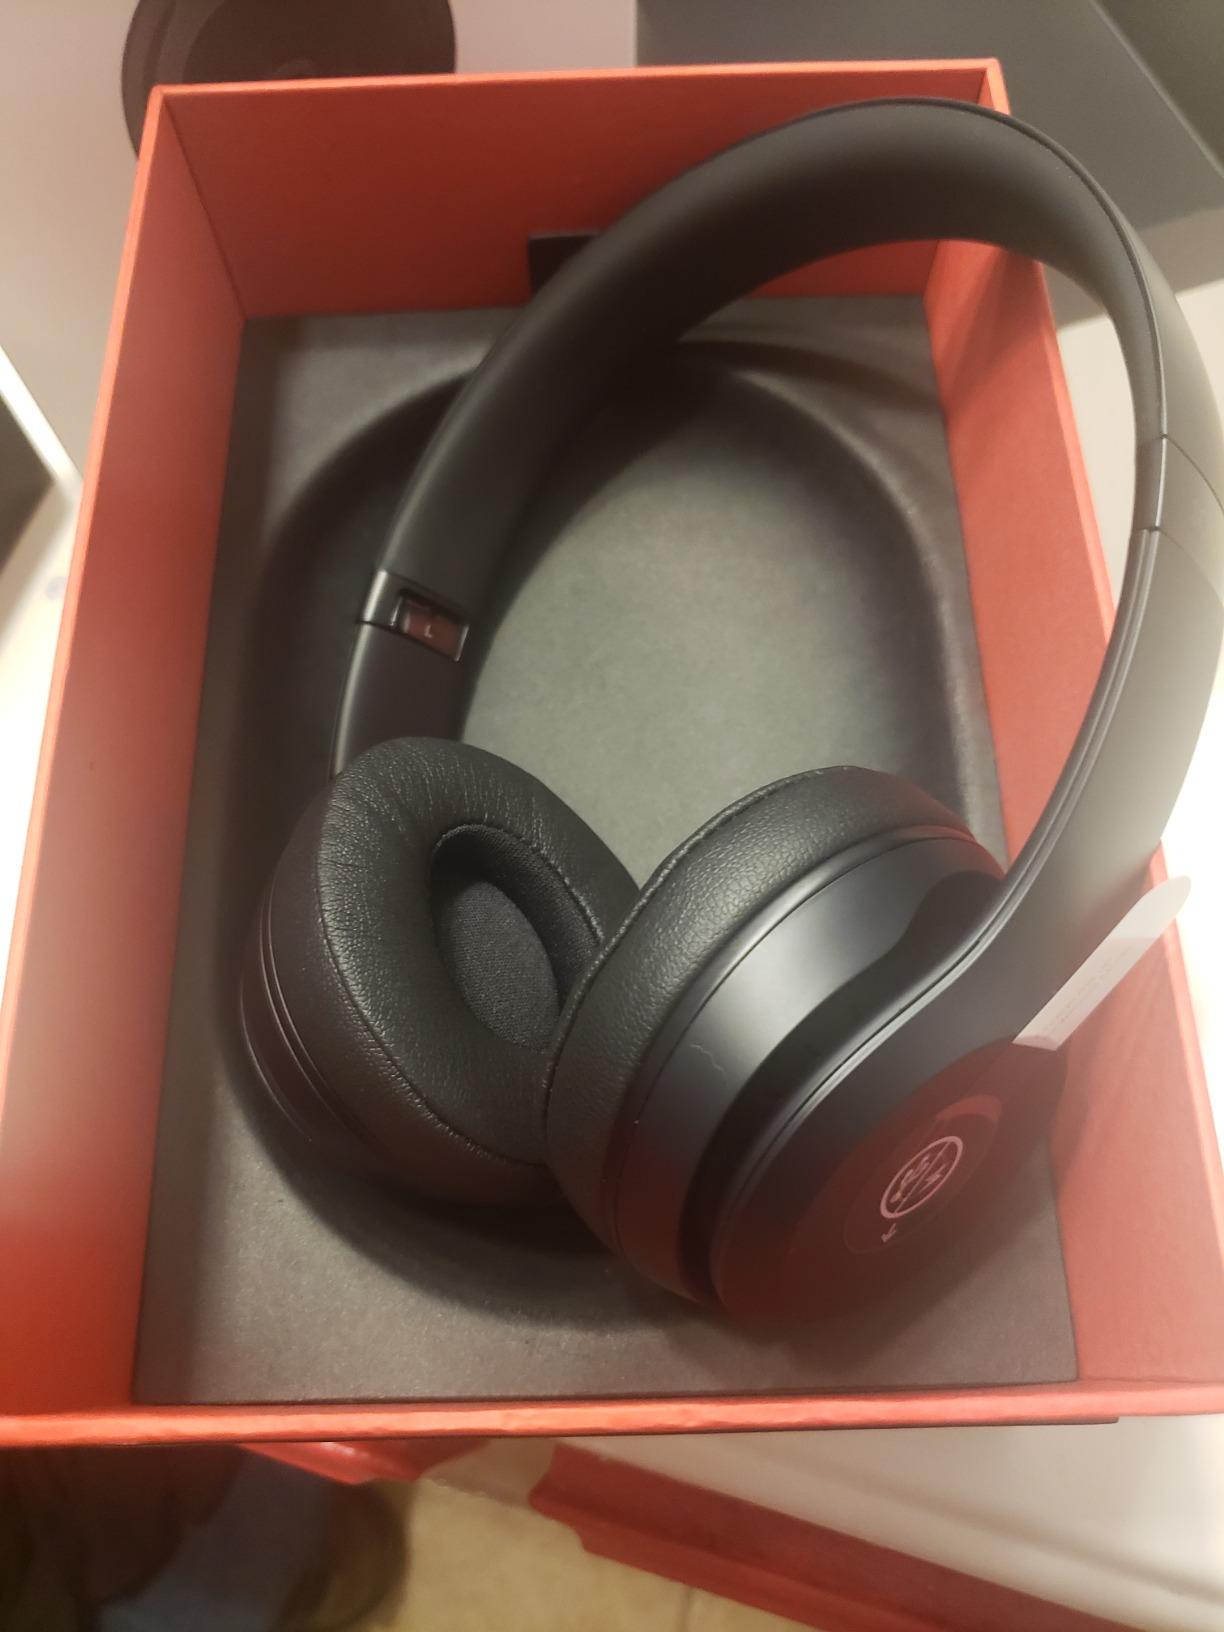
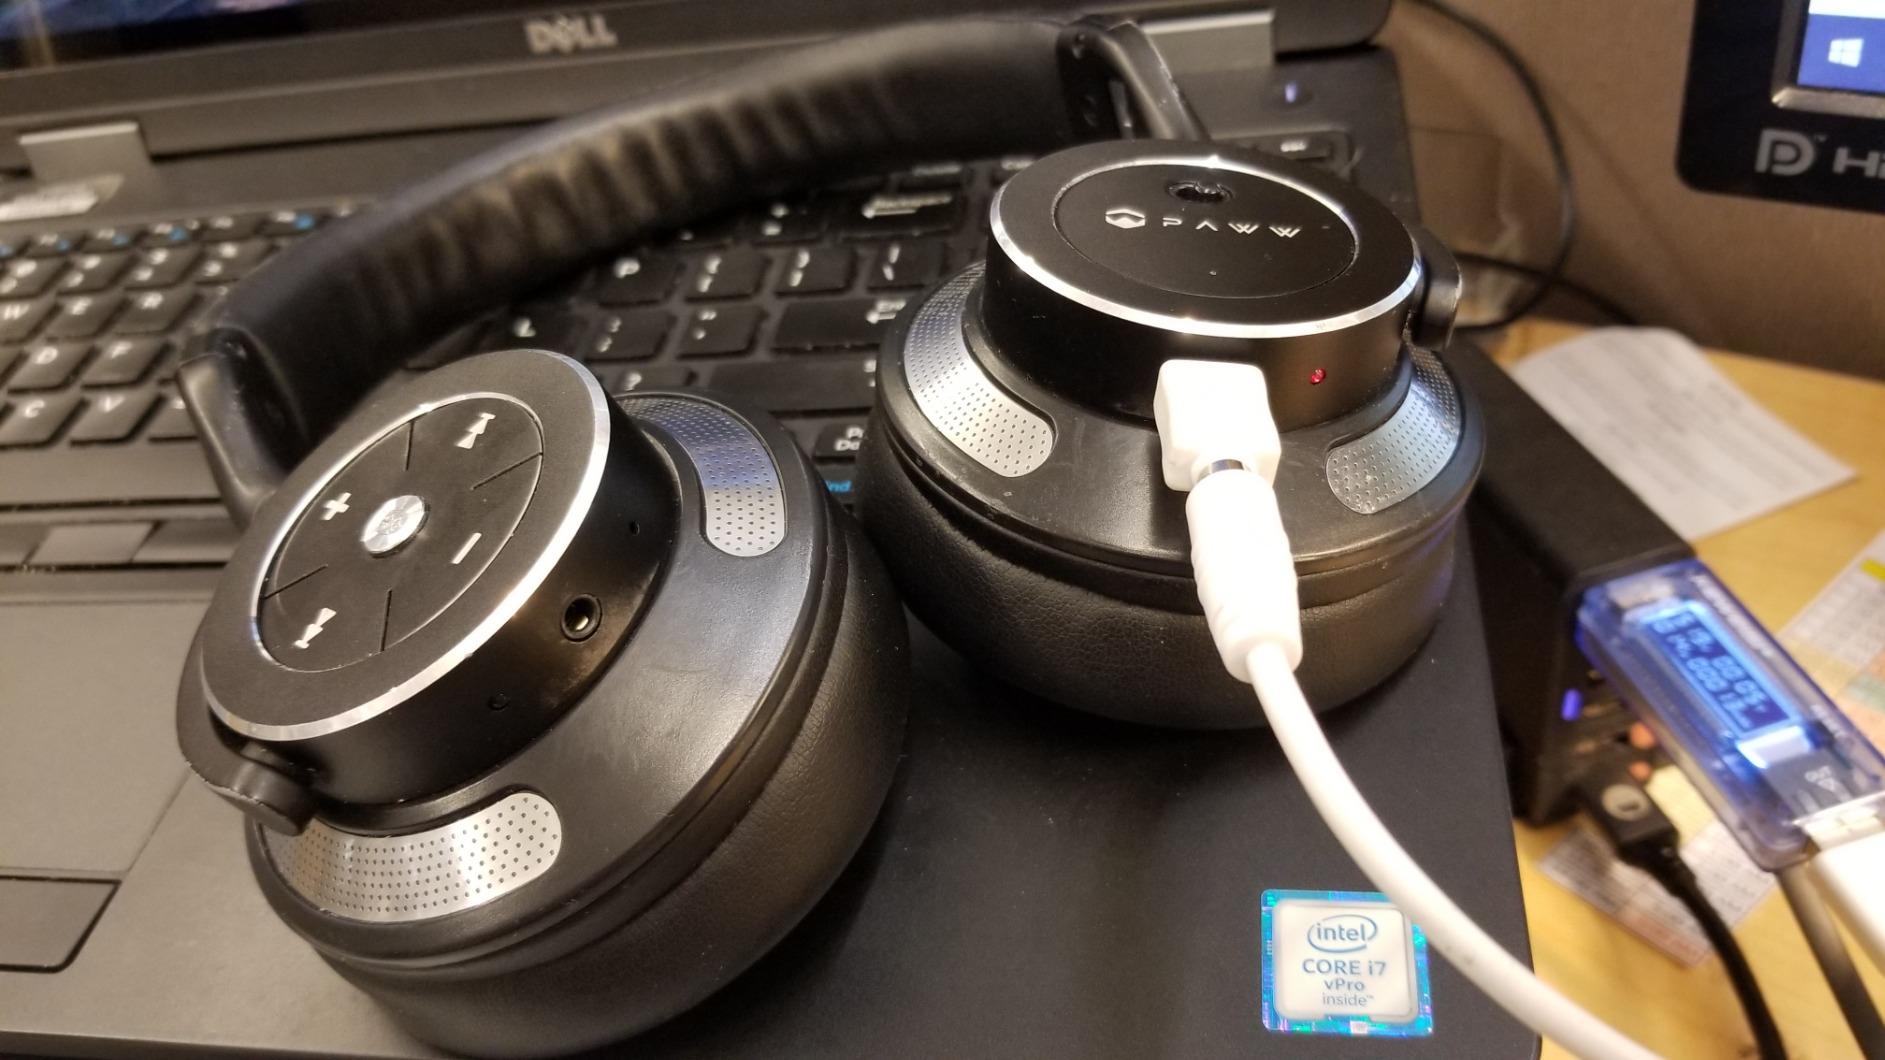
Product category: headphones
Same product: no